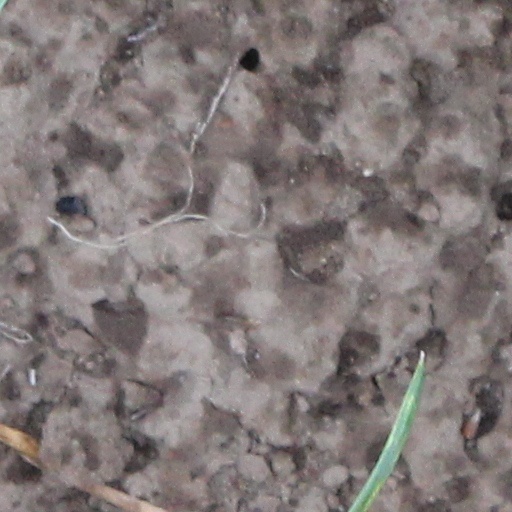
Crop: wheat